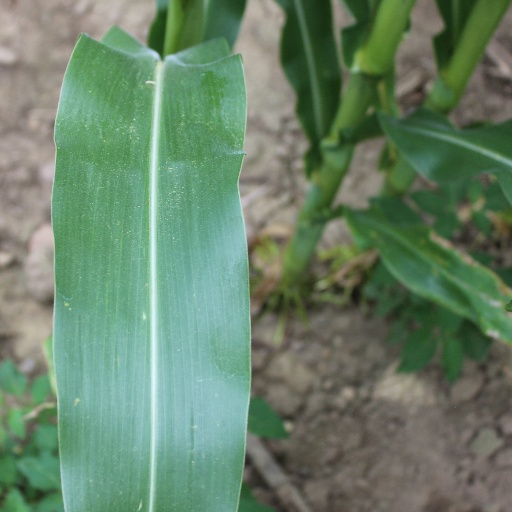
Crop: maize; corn